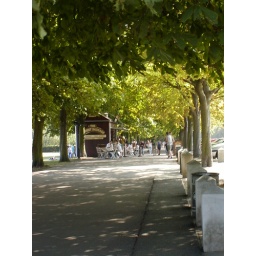
A tree lined lane on the top of the hill housing the Royal Observatory, with the &amp;quot;Honest Sausage&amp;quot; in view